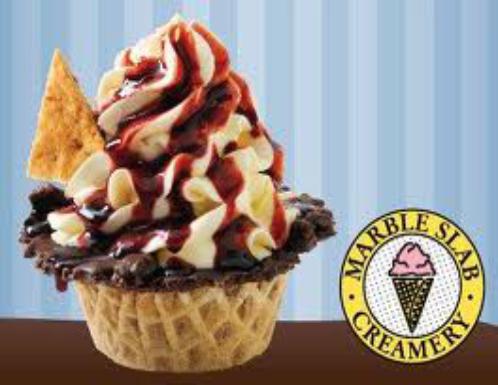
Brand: Marble Slab Creamery
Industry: Food